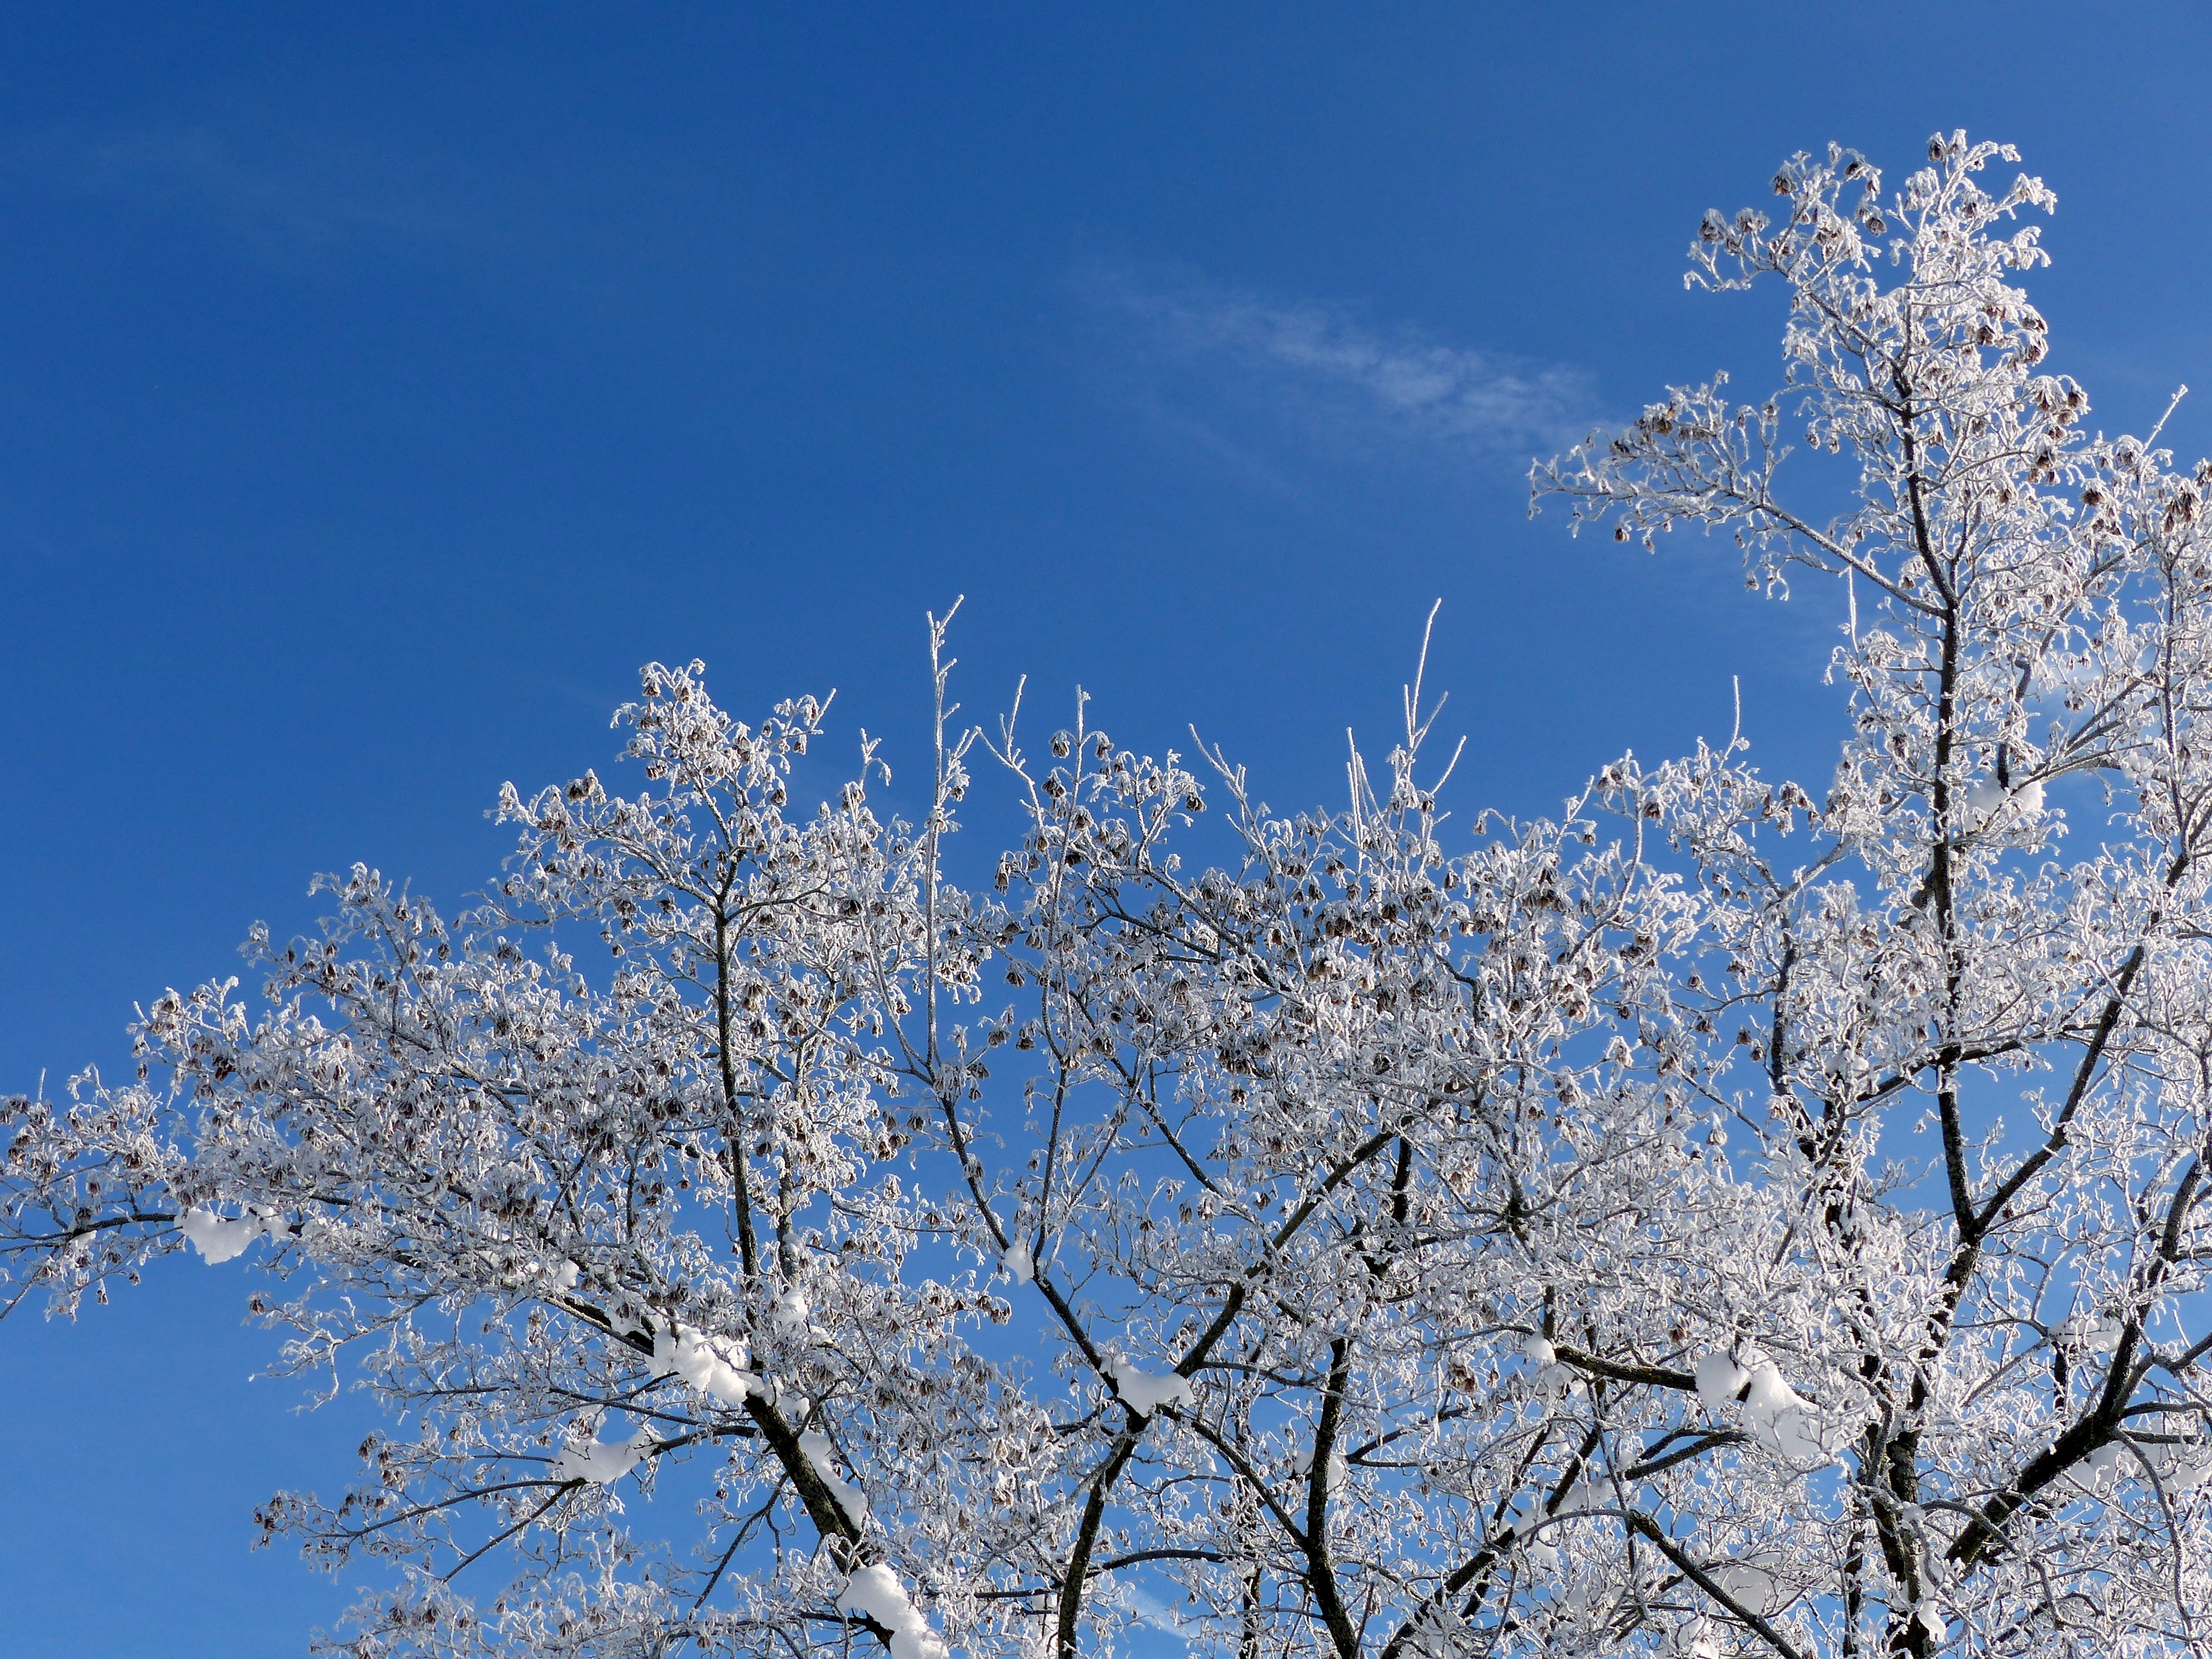
tree, nature, branch, blossom, snow, cold, winter, plant, sky, white, flower, frost, ripe, spring, blue, season, aesthetic, hoarfrost, freezing, winter time